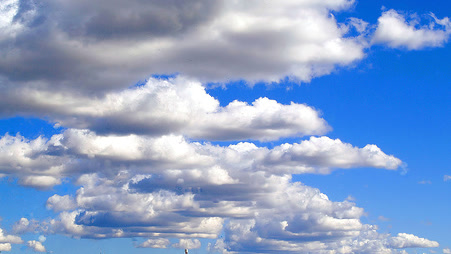
Cloud type: Stratocumulus